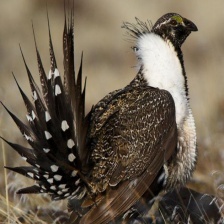
Species: GREATOR SAGE GROUSE
Scientific name: CENTROCERCUS UROPHASIANUS
ImageNet parent category: black_grouse